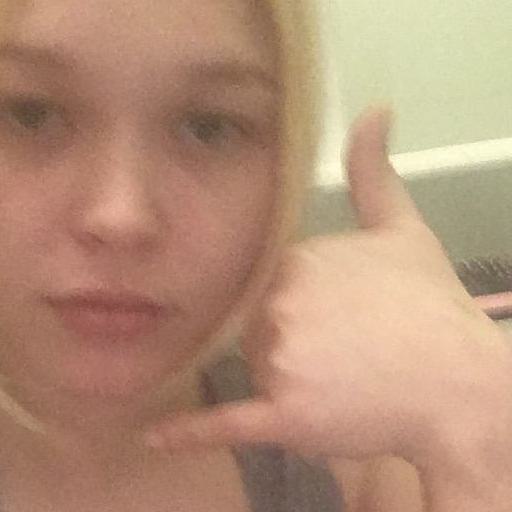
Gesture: call